Colisée Cardin

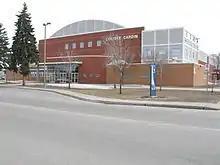
The Colisée Cardin.

The Colisée Cardin (Cardin Coliseum) is an indoor arena located in Sorel-Tracy, Quebec. It was built in 1954 and has a capacity of 3,037 people. It once hosted the Sorel Éperviers of the QMJHL. The arena's primary tenant today are the Sorel-Tracy Éperviers of the LNAH.